Formation flying

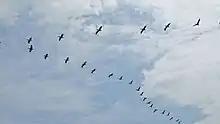
Pelicans flying in a V formation

Birds are typically observed to fly in V-shaped formations or J-shaped formations, the latter commonly known as echelon. The first study to attempt to quantify the energy saving of a large flock of birds was Lissaman & Schollenberger who provided the first, albeit notably flawed, estimate for a 25-member flock of birds. A most impressive 71% range extension relative to single bird flight was reported. These reported extensions are typically due to using a fixed wing approximation. Haffner (1977) experimented with birds flying in wind tunnels and calculated a range extension of a more conservative value of 22%.